First Avenue School (Columbus, Ohio)

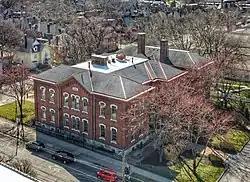

The First Avenue School is a former public school building in the Harrison West neighborhood of Columbus, Ohio. It was listed on the Columbus Register of Historic Properties in 1983, and was listed as part of the Near Northside Historic District, on the National Register of Historic Places, in 1980. The building is one of the oldest in the neighborhood, built in 1874. It is also one of the oldest remaining school buildings in Columbus, built at the same time as the Second Avenue School and Stewart Alternative Elementary, also still extant. In 1984, Wood Development remodeled the building into the First Avenue Office Center at a cost of $1.2 million.